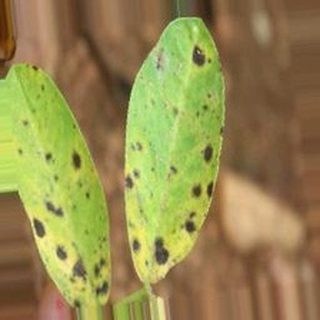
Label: groundnut_late_leaf_spot